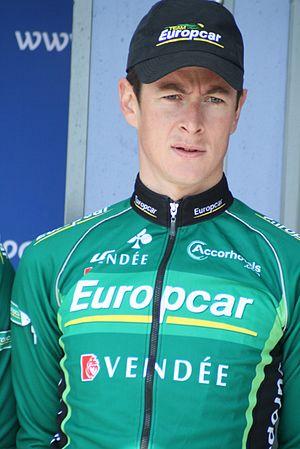
Présentation des coureurs au départ de la première étape Alexandre Pichot
Alexandre Pichot, né le 6 janvier 1983 à Caen, est un coureur cycliste français. Professionnel de 2006 à 2019 au sein de la même structure, il a participé à cinq grands tours, dont deux Tours de France en 2009 et 2014.